Jimmy Essex

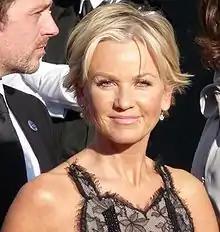
Essex enjoyed working with Lisa Maxwell ("pictured") on "Hollyoaks"

In March 2016, it was announced that Essex joined the cast of the British soap opera "Hollyoaks" as Adam Donovan, who was introduced with his younger brothers Jesse (Luke Jerdy) and Liam Donovan (Maxim Baldry) as an extension of Grace Black's (Tamara Wall) family. Essex was thrilled to join the soap, saying, ""Hollyoaks" is already starting to feel like home. Adam has some amazing storylines coming up and I can't wait to share them with the fans. The Donovan brothers are definitely going to cause a stir!" Essex, Baldry and Jerdy had auditioned together. Essex' debut as Adam aired in April of that year. After his initial appearance, Essex's return to the soap aired on 13 June 2016. Essex revealed that he felt very nervous when he first started on the soap, and Jerdy said that Essex was so nervous saying his lines during his first scenes that he was shaking, although he "got away with it" because it was cold. Essex later said that he became more comfortable working on the soap. Jerdy and Wall have joked that Essex was the "worst" for giggling on set and would sometimes have to walk off set because of it. Essex felt like that the Donovan brothers had been received positively by "Hollyoaks" viewers. The actor had been a fan of "Hollyoaks" and felt nervous meeting some of the cast as he knew them from watching the show. Essex also enjoyed working with Lisa Maxwell, who plays the brothers' mother Tracey Donovan, and found it "bizarre" to work with her initially as he used to watch her on television, and Essex ended up getting to know her and went to her house. As his character was a hairdresser, Essex was given some lessons in the profession to help him with the portrayal.